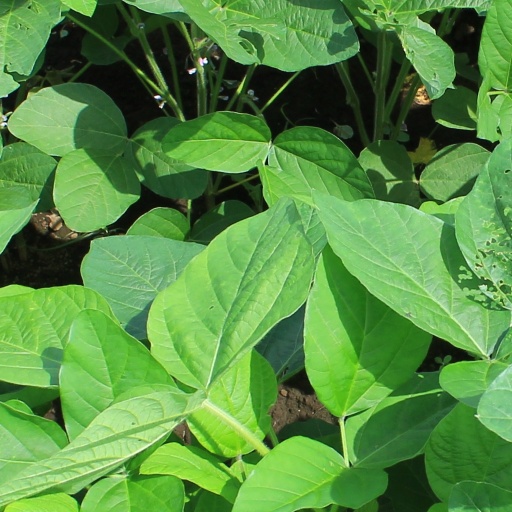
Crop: soybean